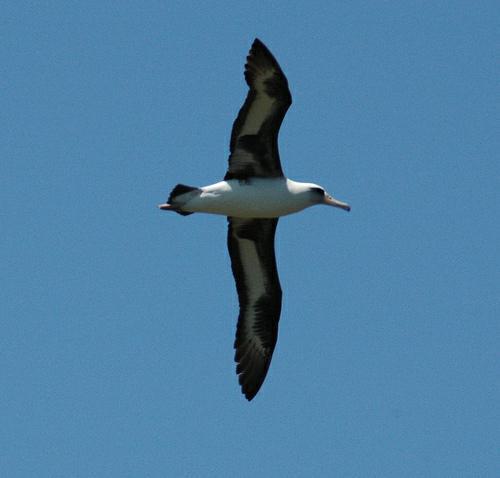
A photo of a laysan albatross